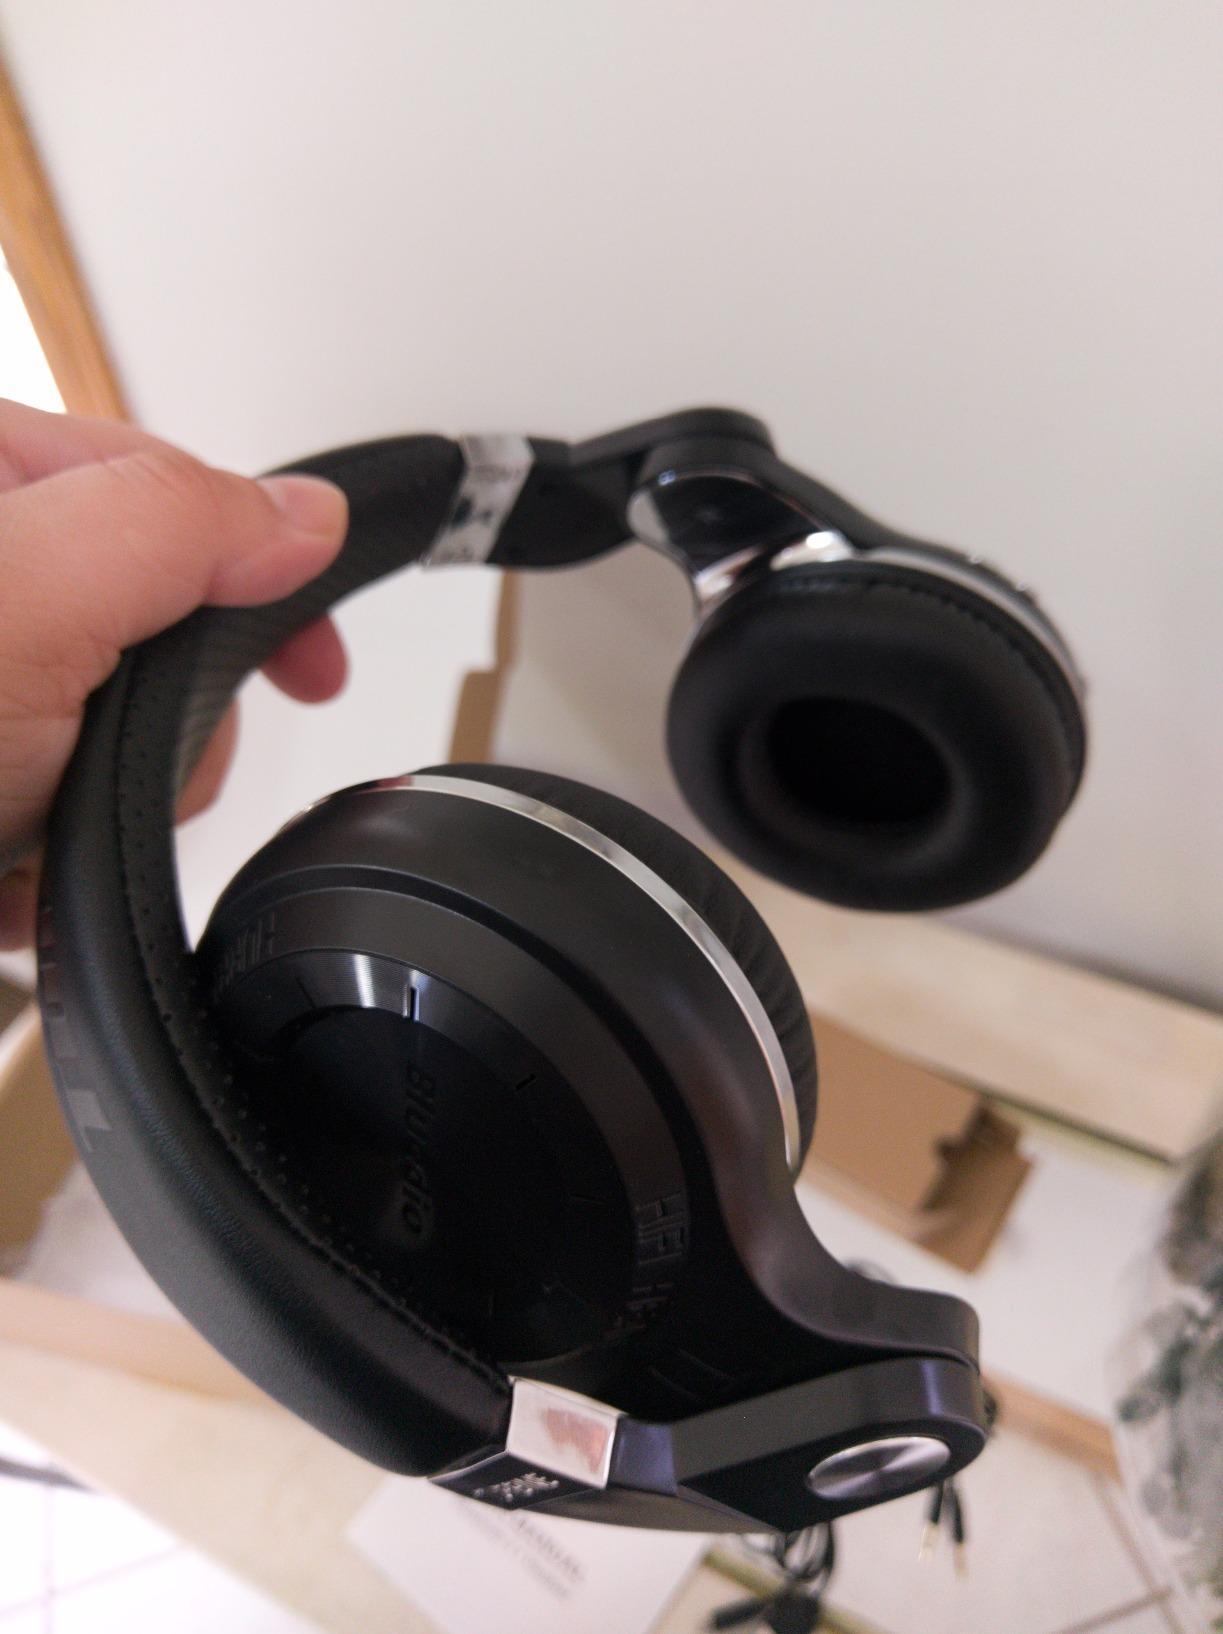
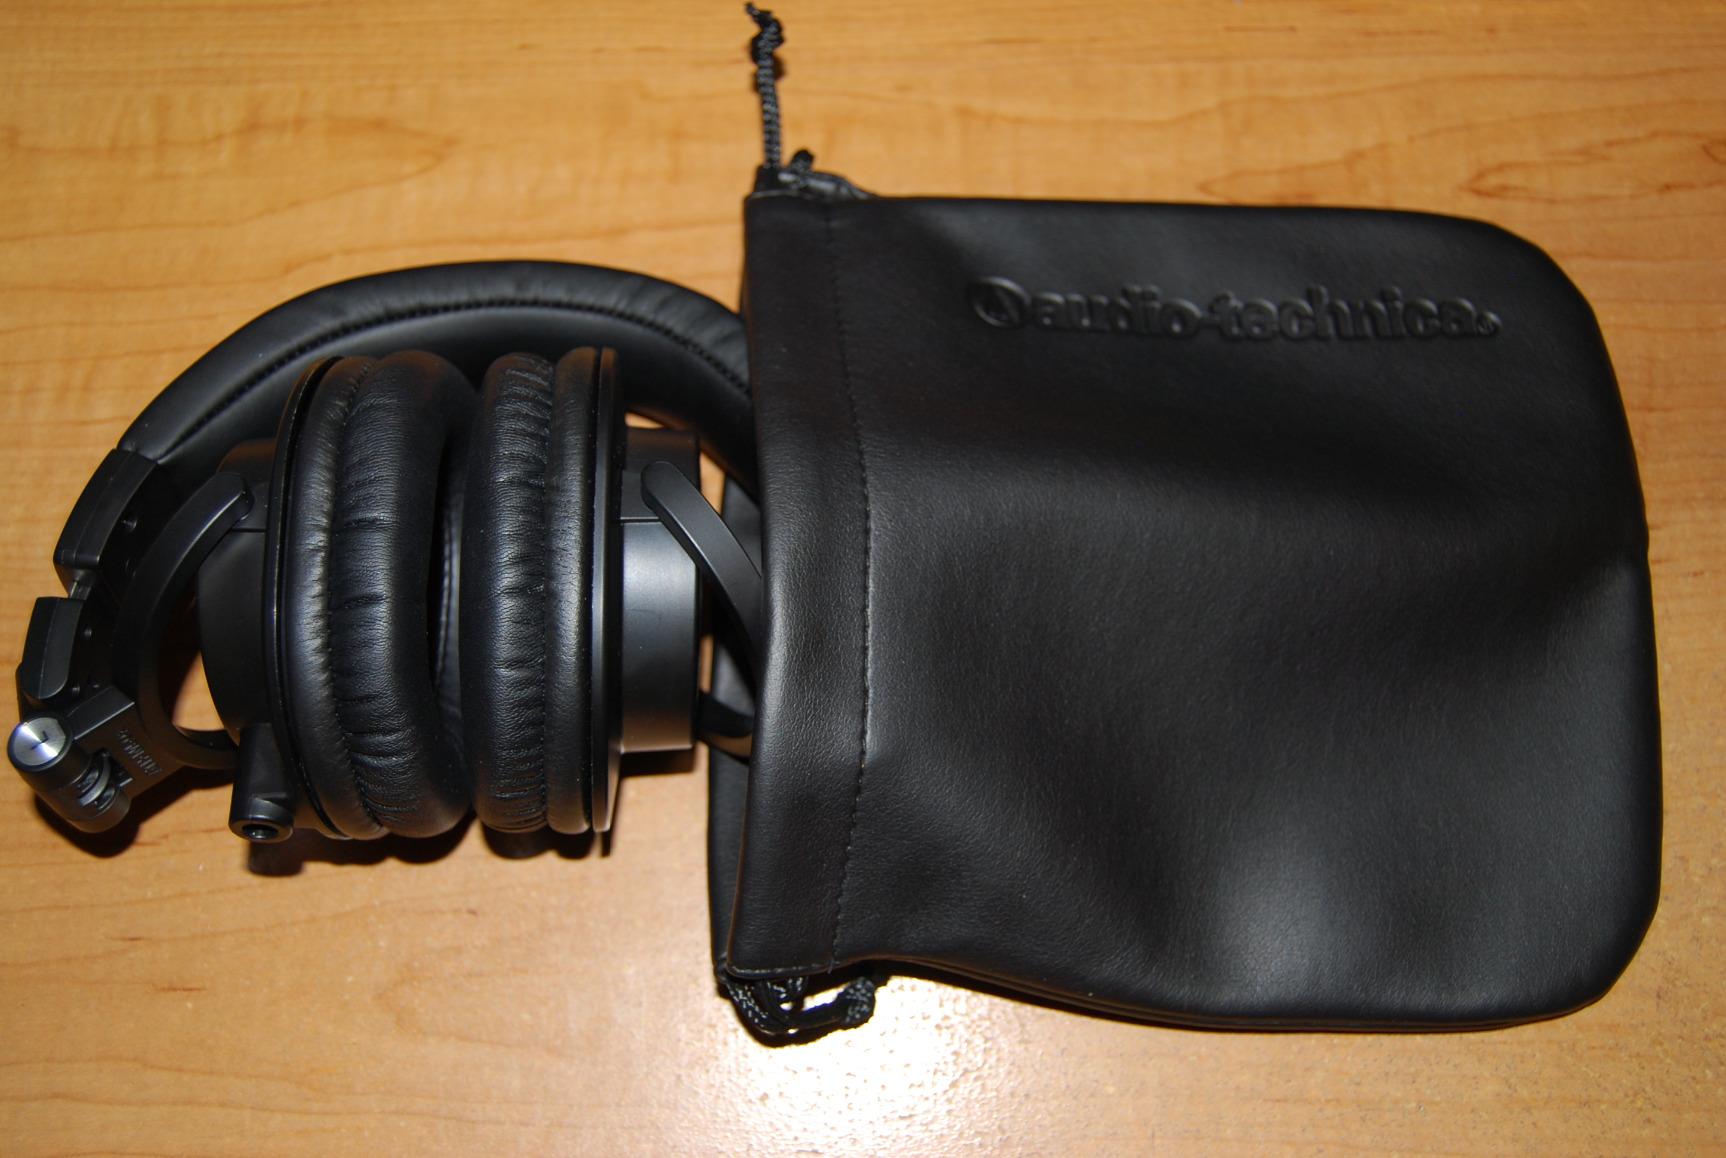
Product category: headphones
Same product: no